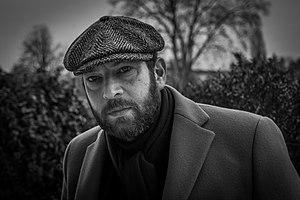
Olivier Guez par Claude Truong-Ngoc